Cuatro Vientos (aircraft)

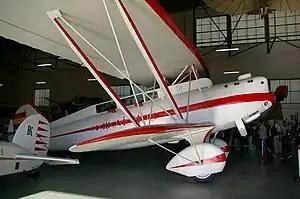
A replica of the "Cuatro Vientos" at the Museo del Aire

The Cuatro Vientos was a specially built Br.19 TF Super Bidon, which Mariano Barberán y Tros de Ilarduya, Lieutenant Joaquín Collar Serra and Sergeant Modesto Madariaga flew from Spain to Cuba in 1933. The flight, which took 39 hours and 55 minutes, departed Seville at 4:40 on 10 June 1933, and arrived in Camagüey at 20:45 (local time) on 11 June 1933, after a flight of .